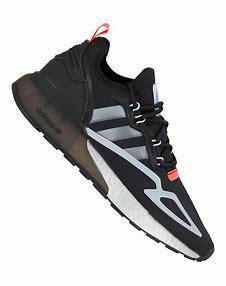
Brand: Adidas
Model: ZX 2K